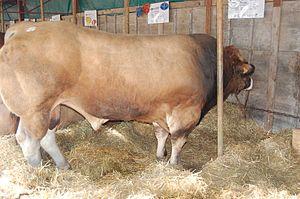
Taureau de race parthenaise
La Parthenaise est une race bovine française originaire de la région de Parthenay, dans les Deux-Sèvres. Elle se caractérise par une robe fauve-froment unie et des muqueuses noires. C'était la troisième race française en termes d'effectifs lors de la création de son livre généalogique en 1893. Les effectifs ont fortement diminué durant le XXᵉ siècle, avant une relance réussie de la race à partir des années 1980. Autrefois race mixte qui était utilisée pour son travail, son lait et sa viande, elle est aujourd'hui exclusivement utilisée comme race allaitante. Elle y est bien prédisposée grâce à son fort rendement de carcasse, et la finesse du grain de sa viande. On compte aujourd'hui 22 000 vaches en France, principalement en Nouvelle-Aquitaine et dans les Pays de la Loire.